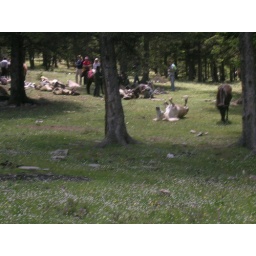
white horse rolling, camped in the mountains, Songpan